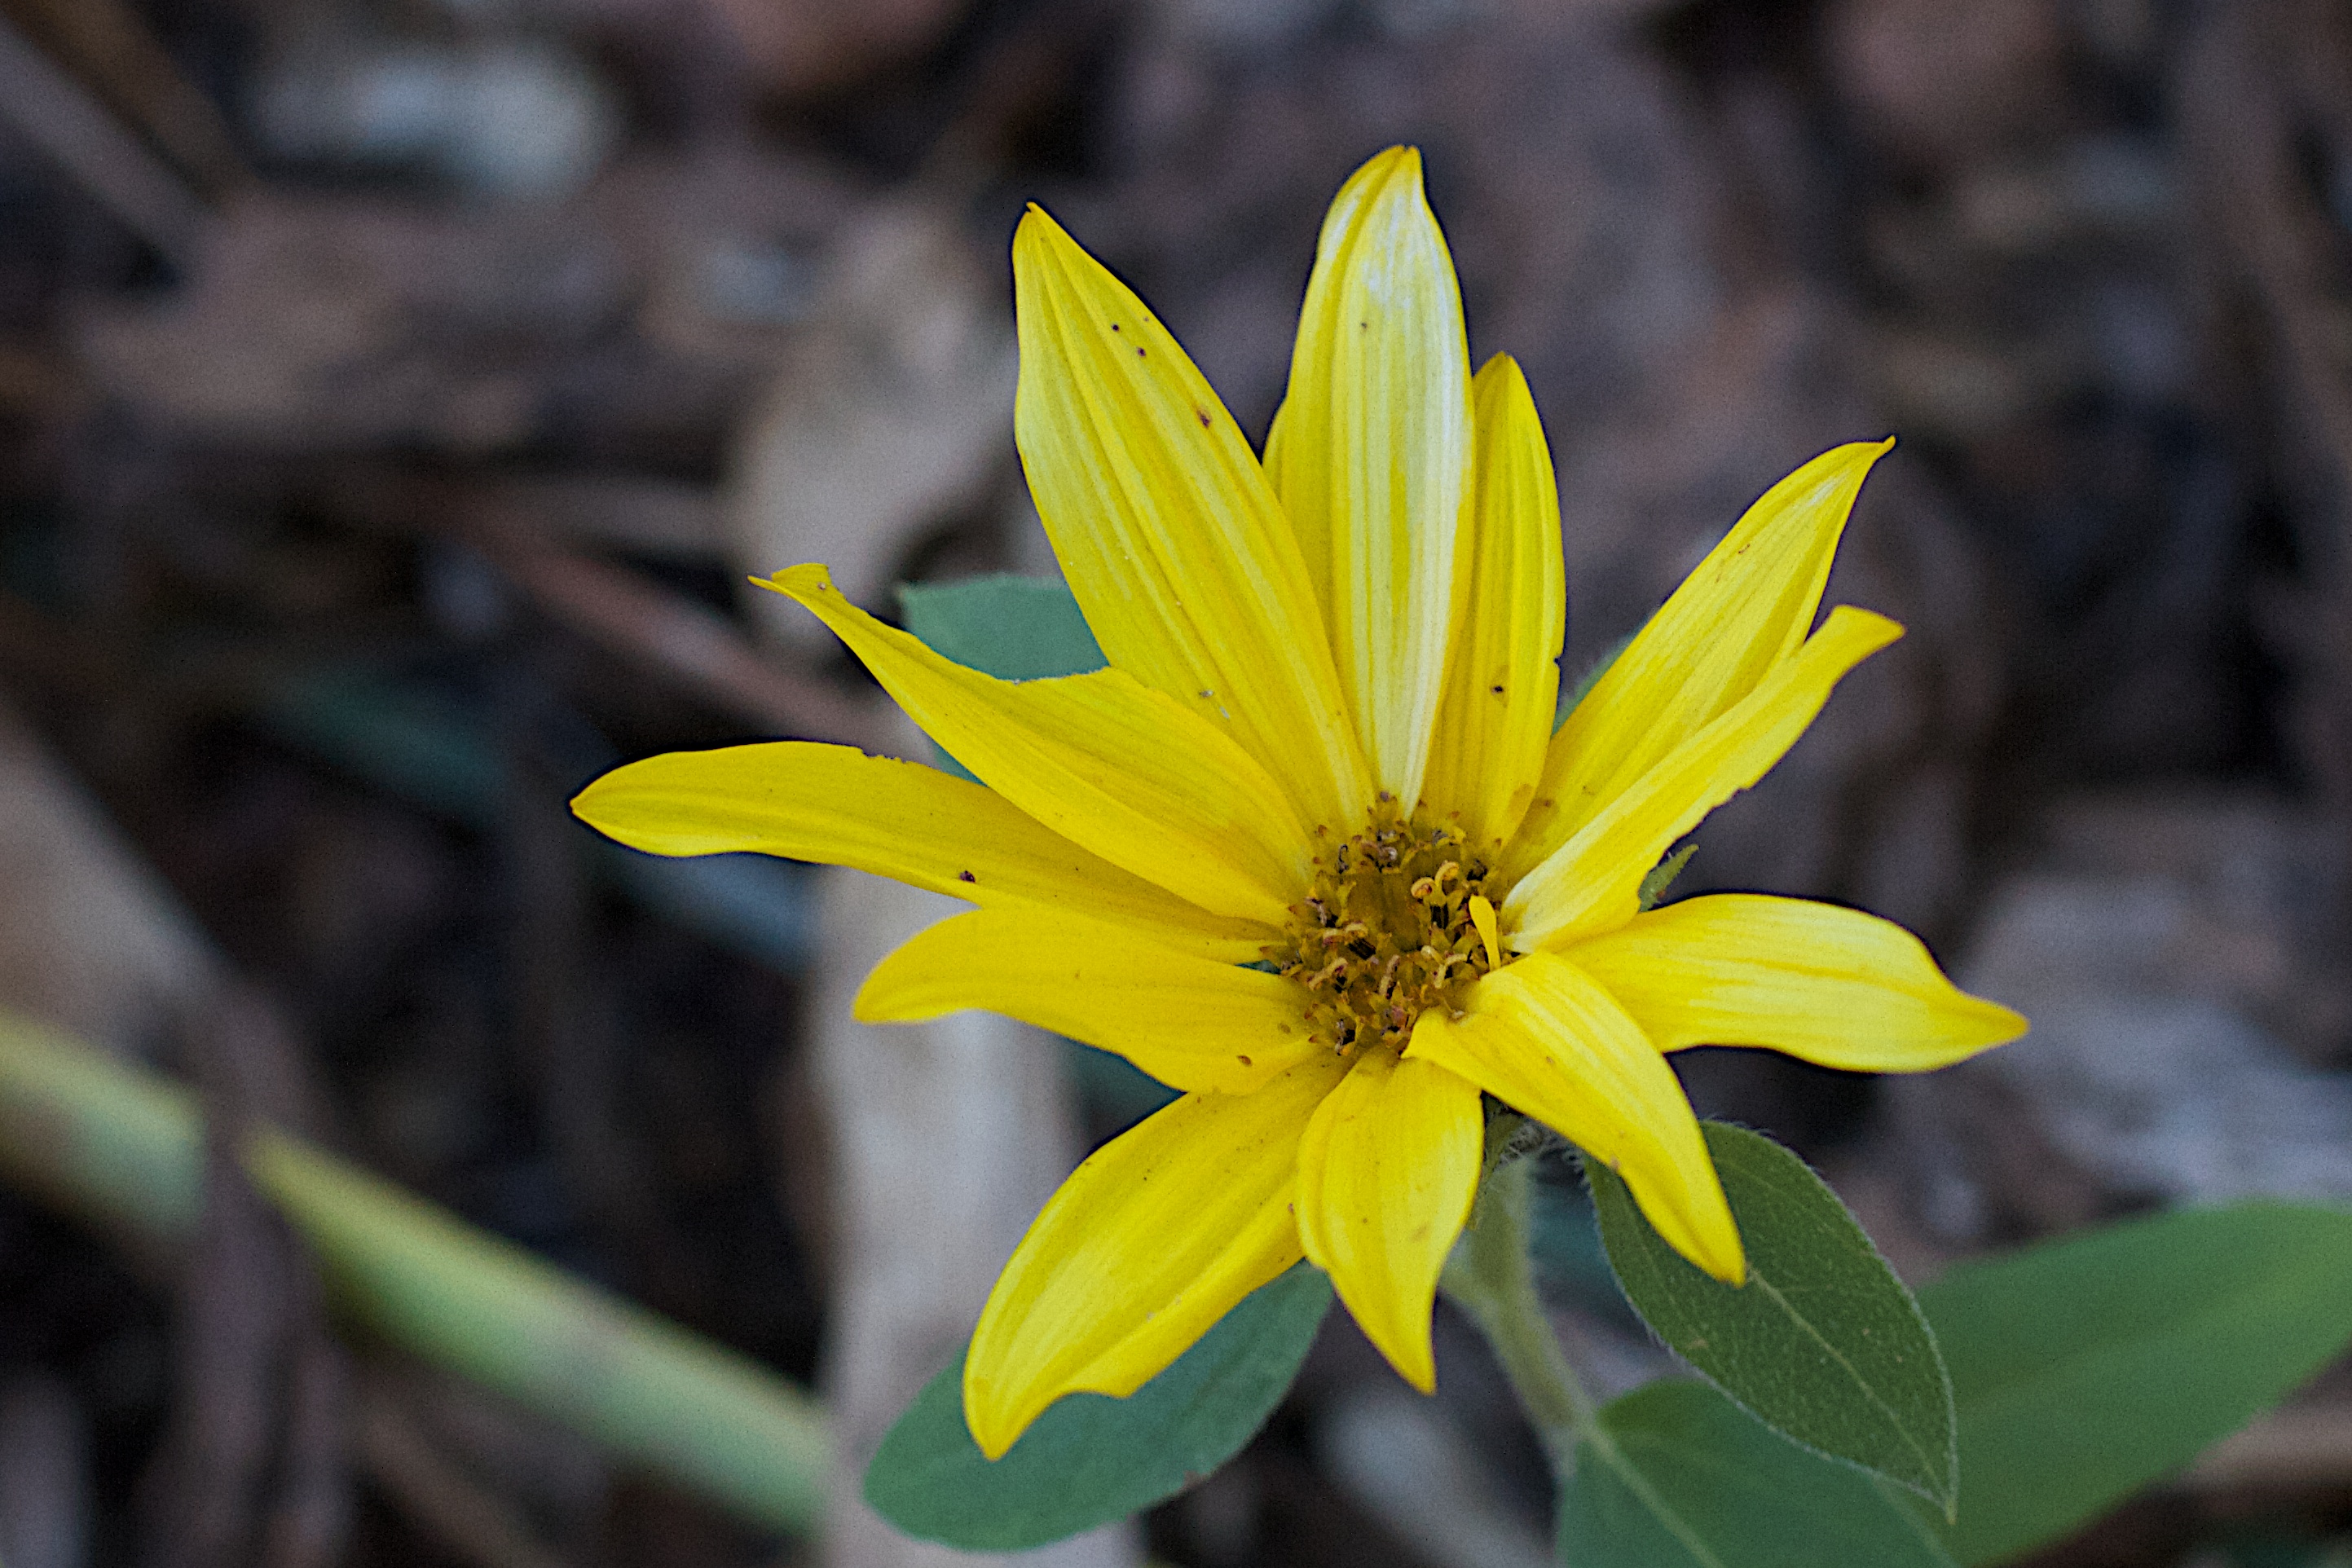
nature, plant, flower, petal, botany, yellow, flora, wildflower, macro photography, flowering plant, daisy family, plant stem, land plant